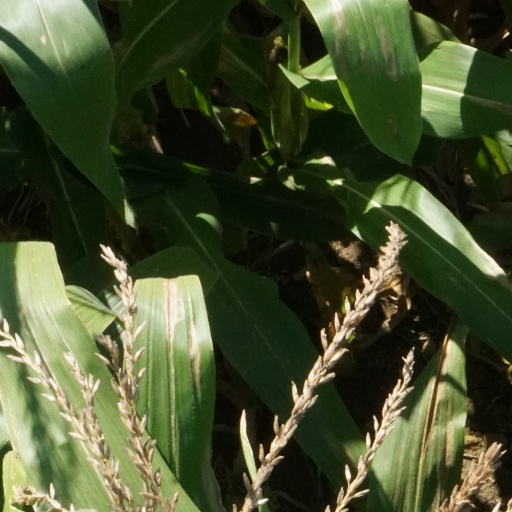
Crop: maize; corn